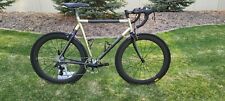
Vehicle type: Bikes